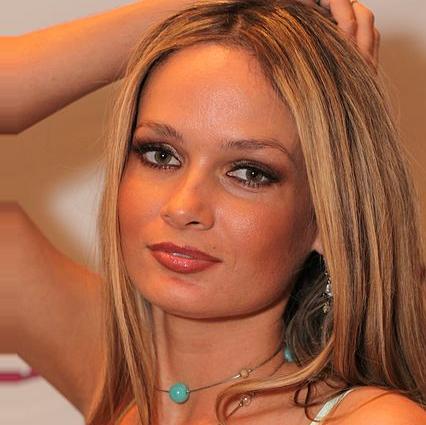
Age: 27